Santos FC in South America

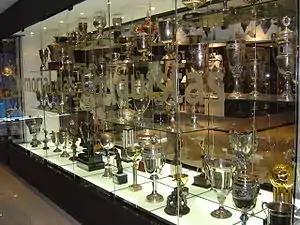
Santos's trophy room, including its eight international titles

Santos FC is a football club based in Santos, that competes in the Campeonato Paulista,